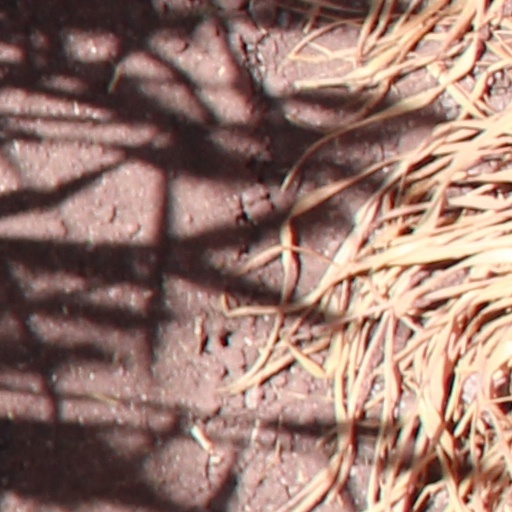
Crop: wheat